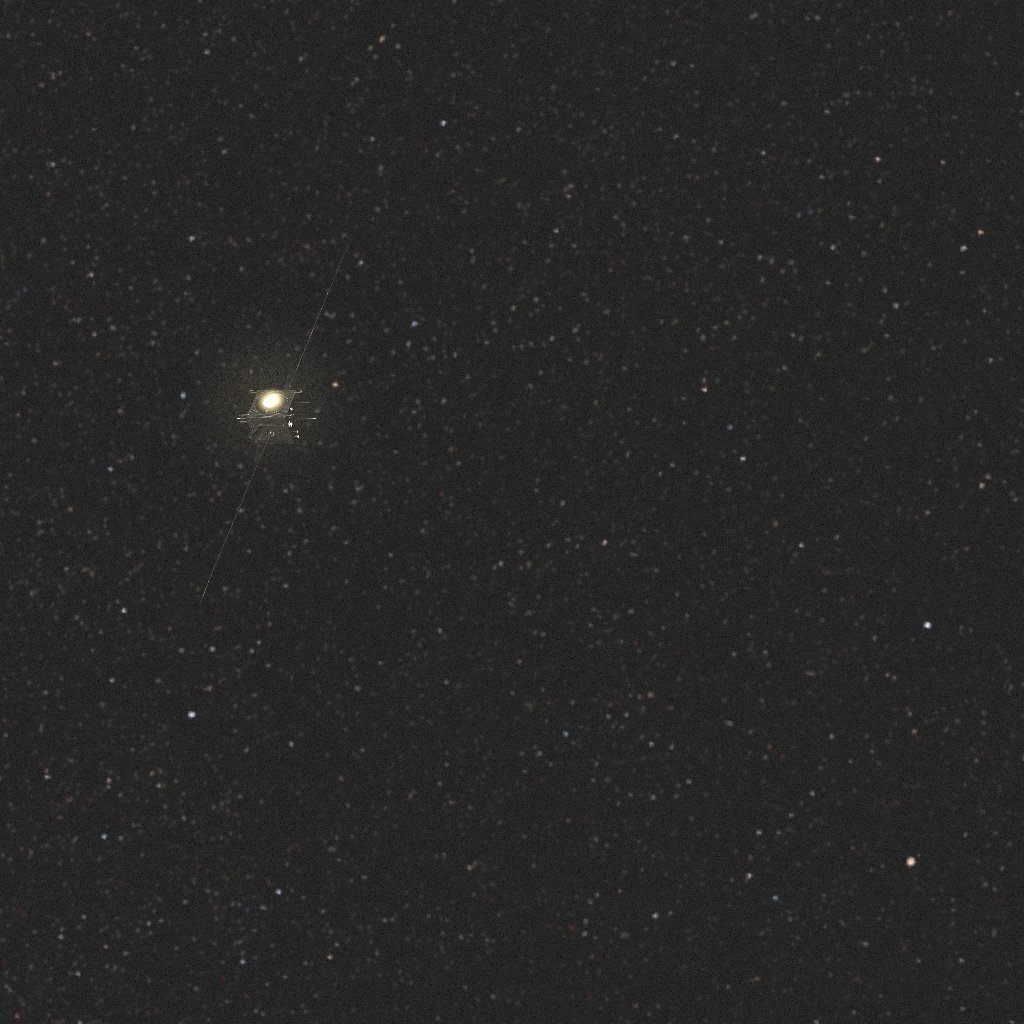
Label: smart_1